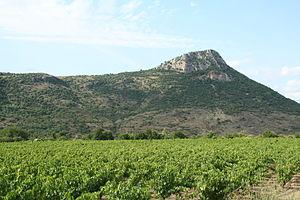
Cabrières (Hérault) - Pic de Vissou (480 m), vu depuis la route de Valmascle.
Le vignoble du Languedoc-Roussillon se trouve dans le Sud de la France. Il couvre une partie de la région Occitanie, soit les départements de l'Aude, du Gard, de l'Hérault et des Pyrénées-Orientales. Sur ces quatre départements, le vignoble compte 228 000 ha de vignes de cuve, dont 89 000 ha exploités en AOC. On y produit des vins très variés : des rouges, rosés et blancs tranquilles, des vins effervescents, mais aussi des vins doux naturels.
Le pézenas ou languedoc-pézenas est un vin rouge produit autour de Pézenas, dans l'Hérault.